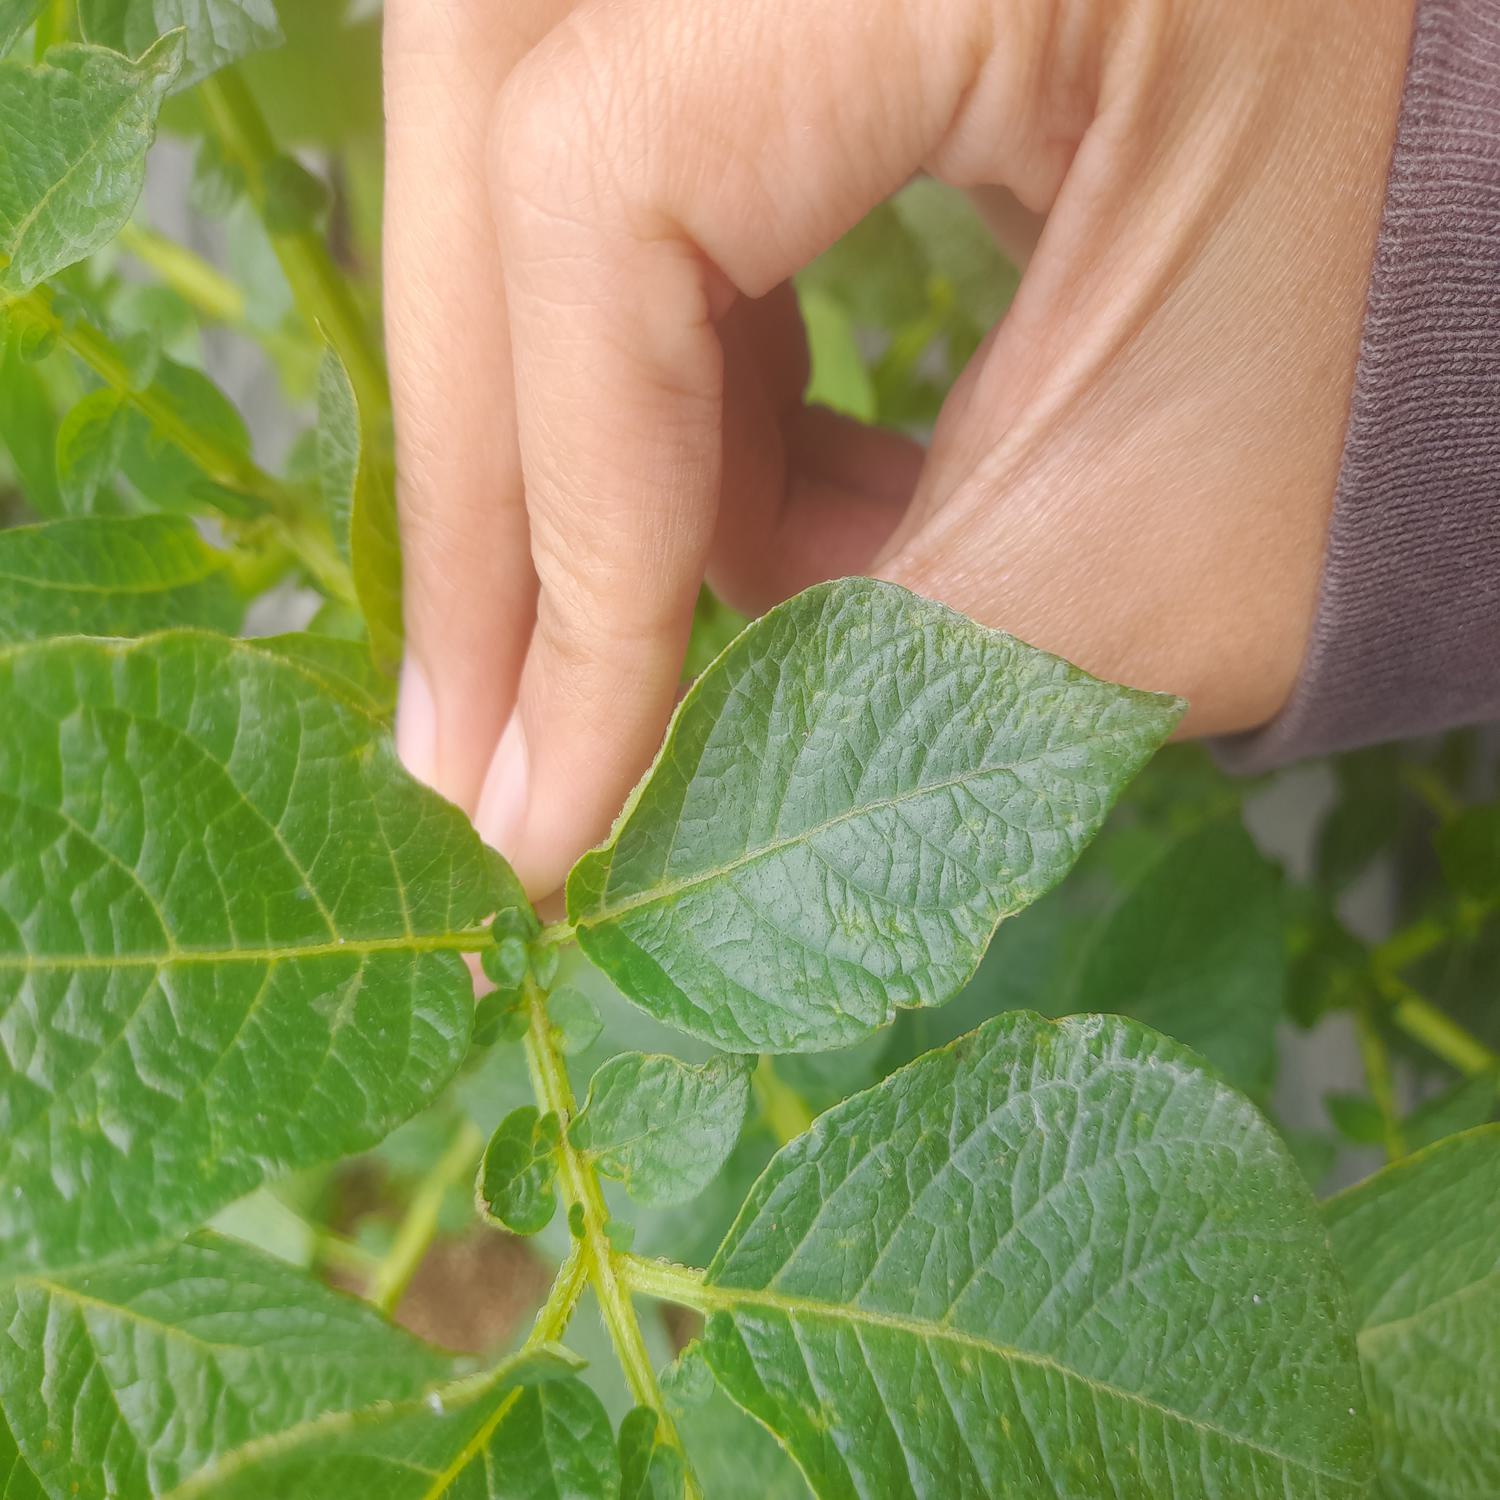
Etiqueta: Virus